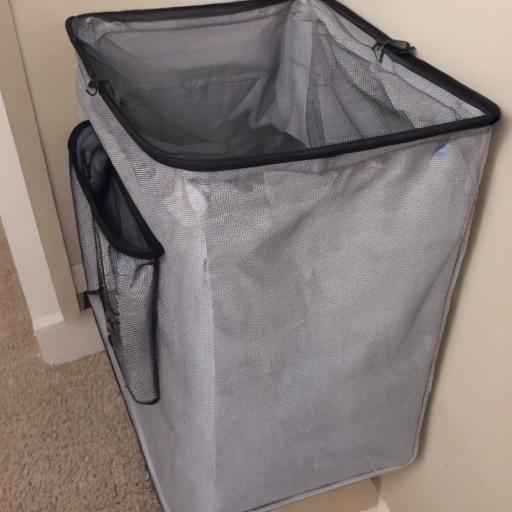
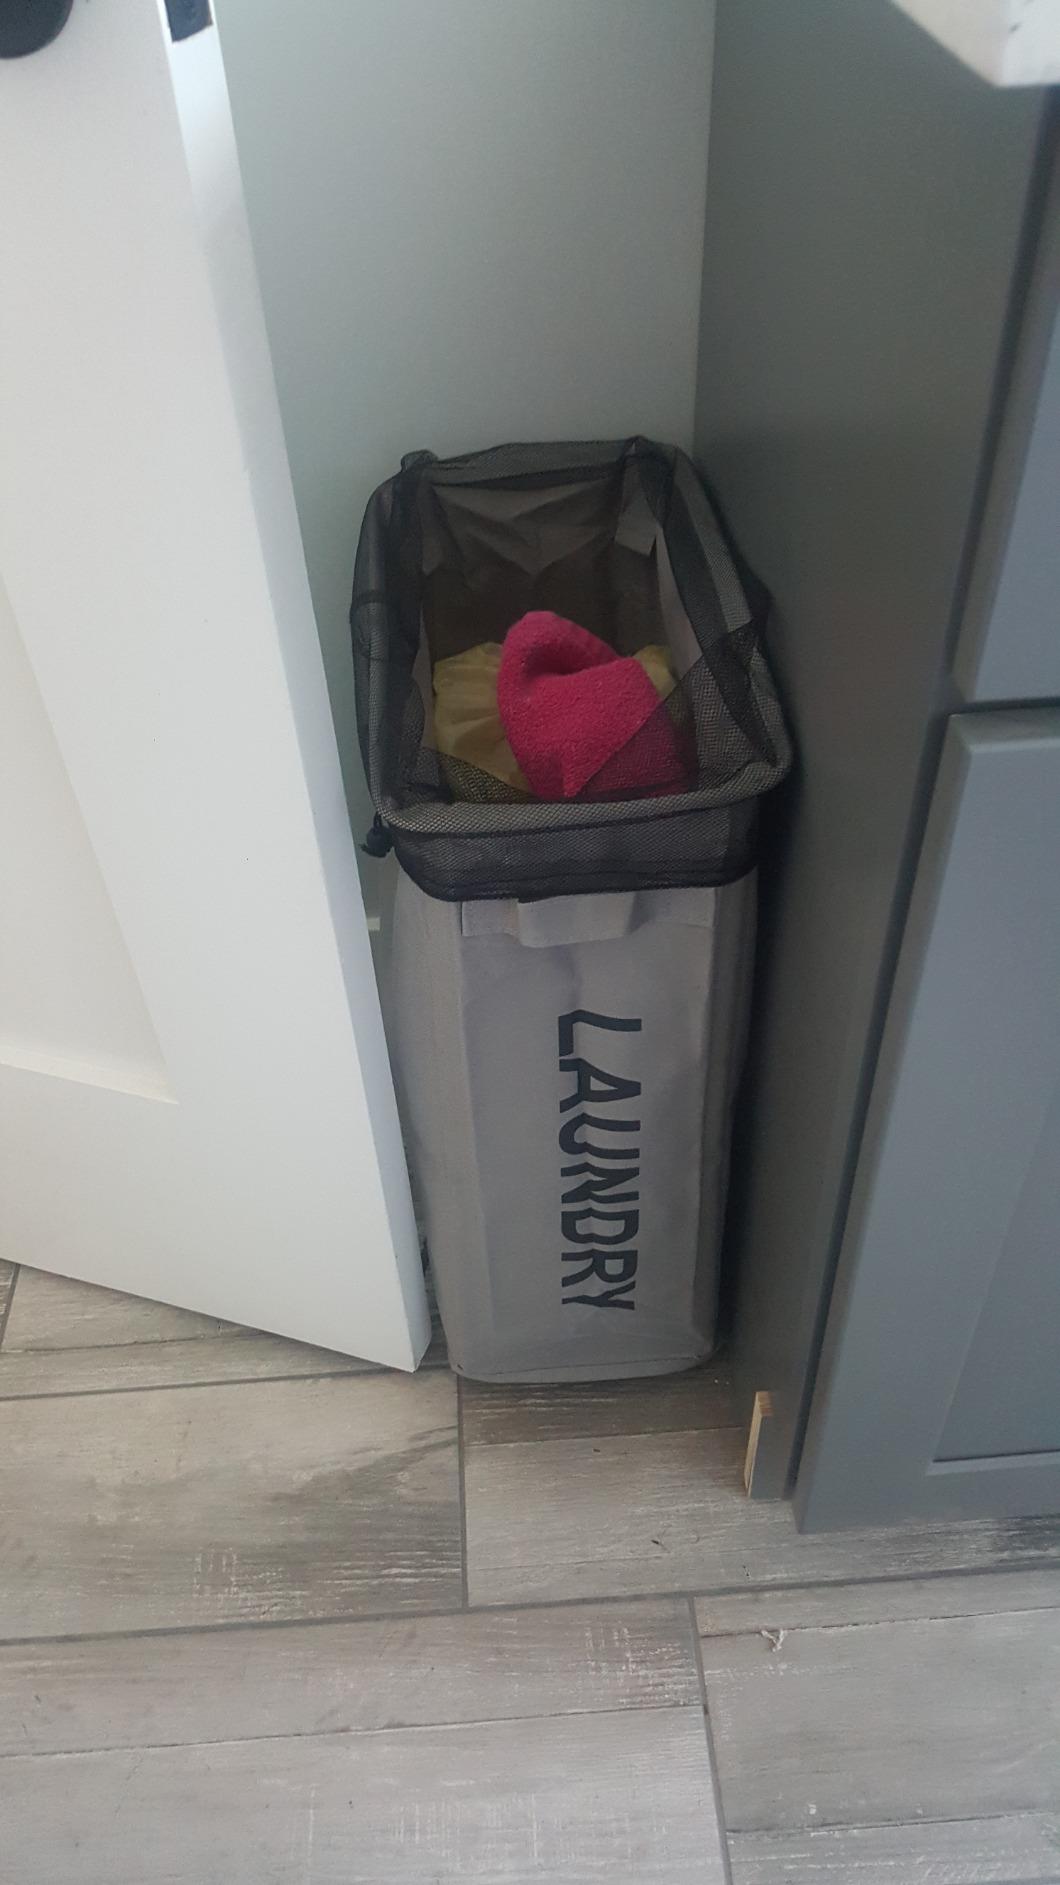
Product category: items_hamper
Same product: no